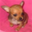
Label: dog